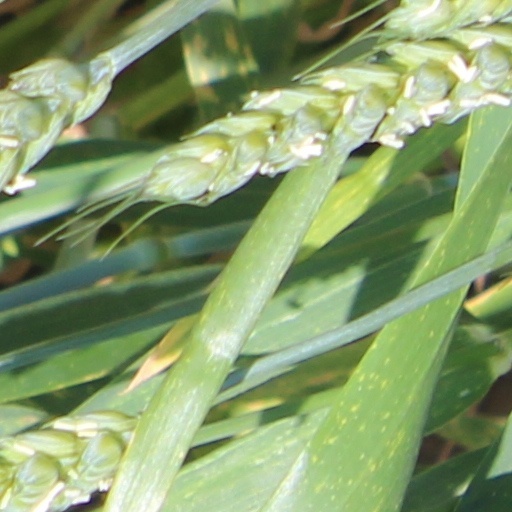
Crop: wheat